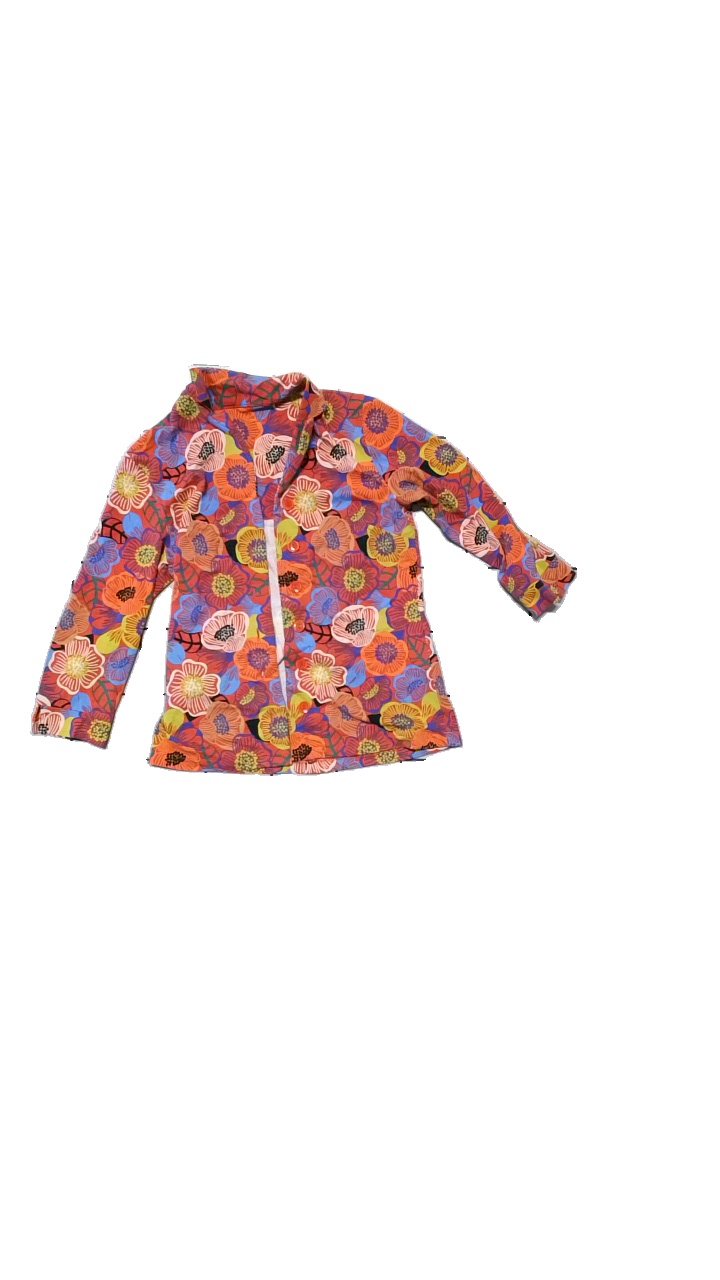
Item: Blazer (Ladies)
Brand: Zilch
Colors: Red, Yellow, Multicolor
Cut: Regular
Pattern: Floral print
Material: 92% cotton, 8% elastane
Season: All
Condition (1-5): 3
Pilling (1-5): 4
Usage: Reuse
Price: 100-150